Loochoo Naval Mission

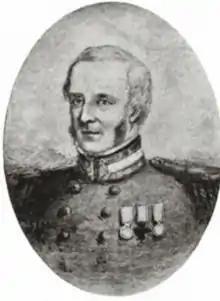
Founder of the Mission Capt. Herbert Clifford

The Loochoo Naval Mission (1843–1861) was a Church of England mission society dedicated in the Christian outreach to outlying Ryukyu Islands. At the time, the islands were a sovereign nation but are now part of Japan.